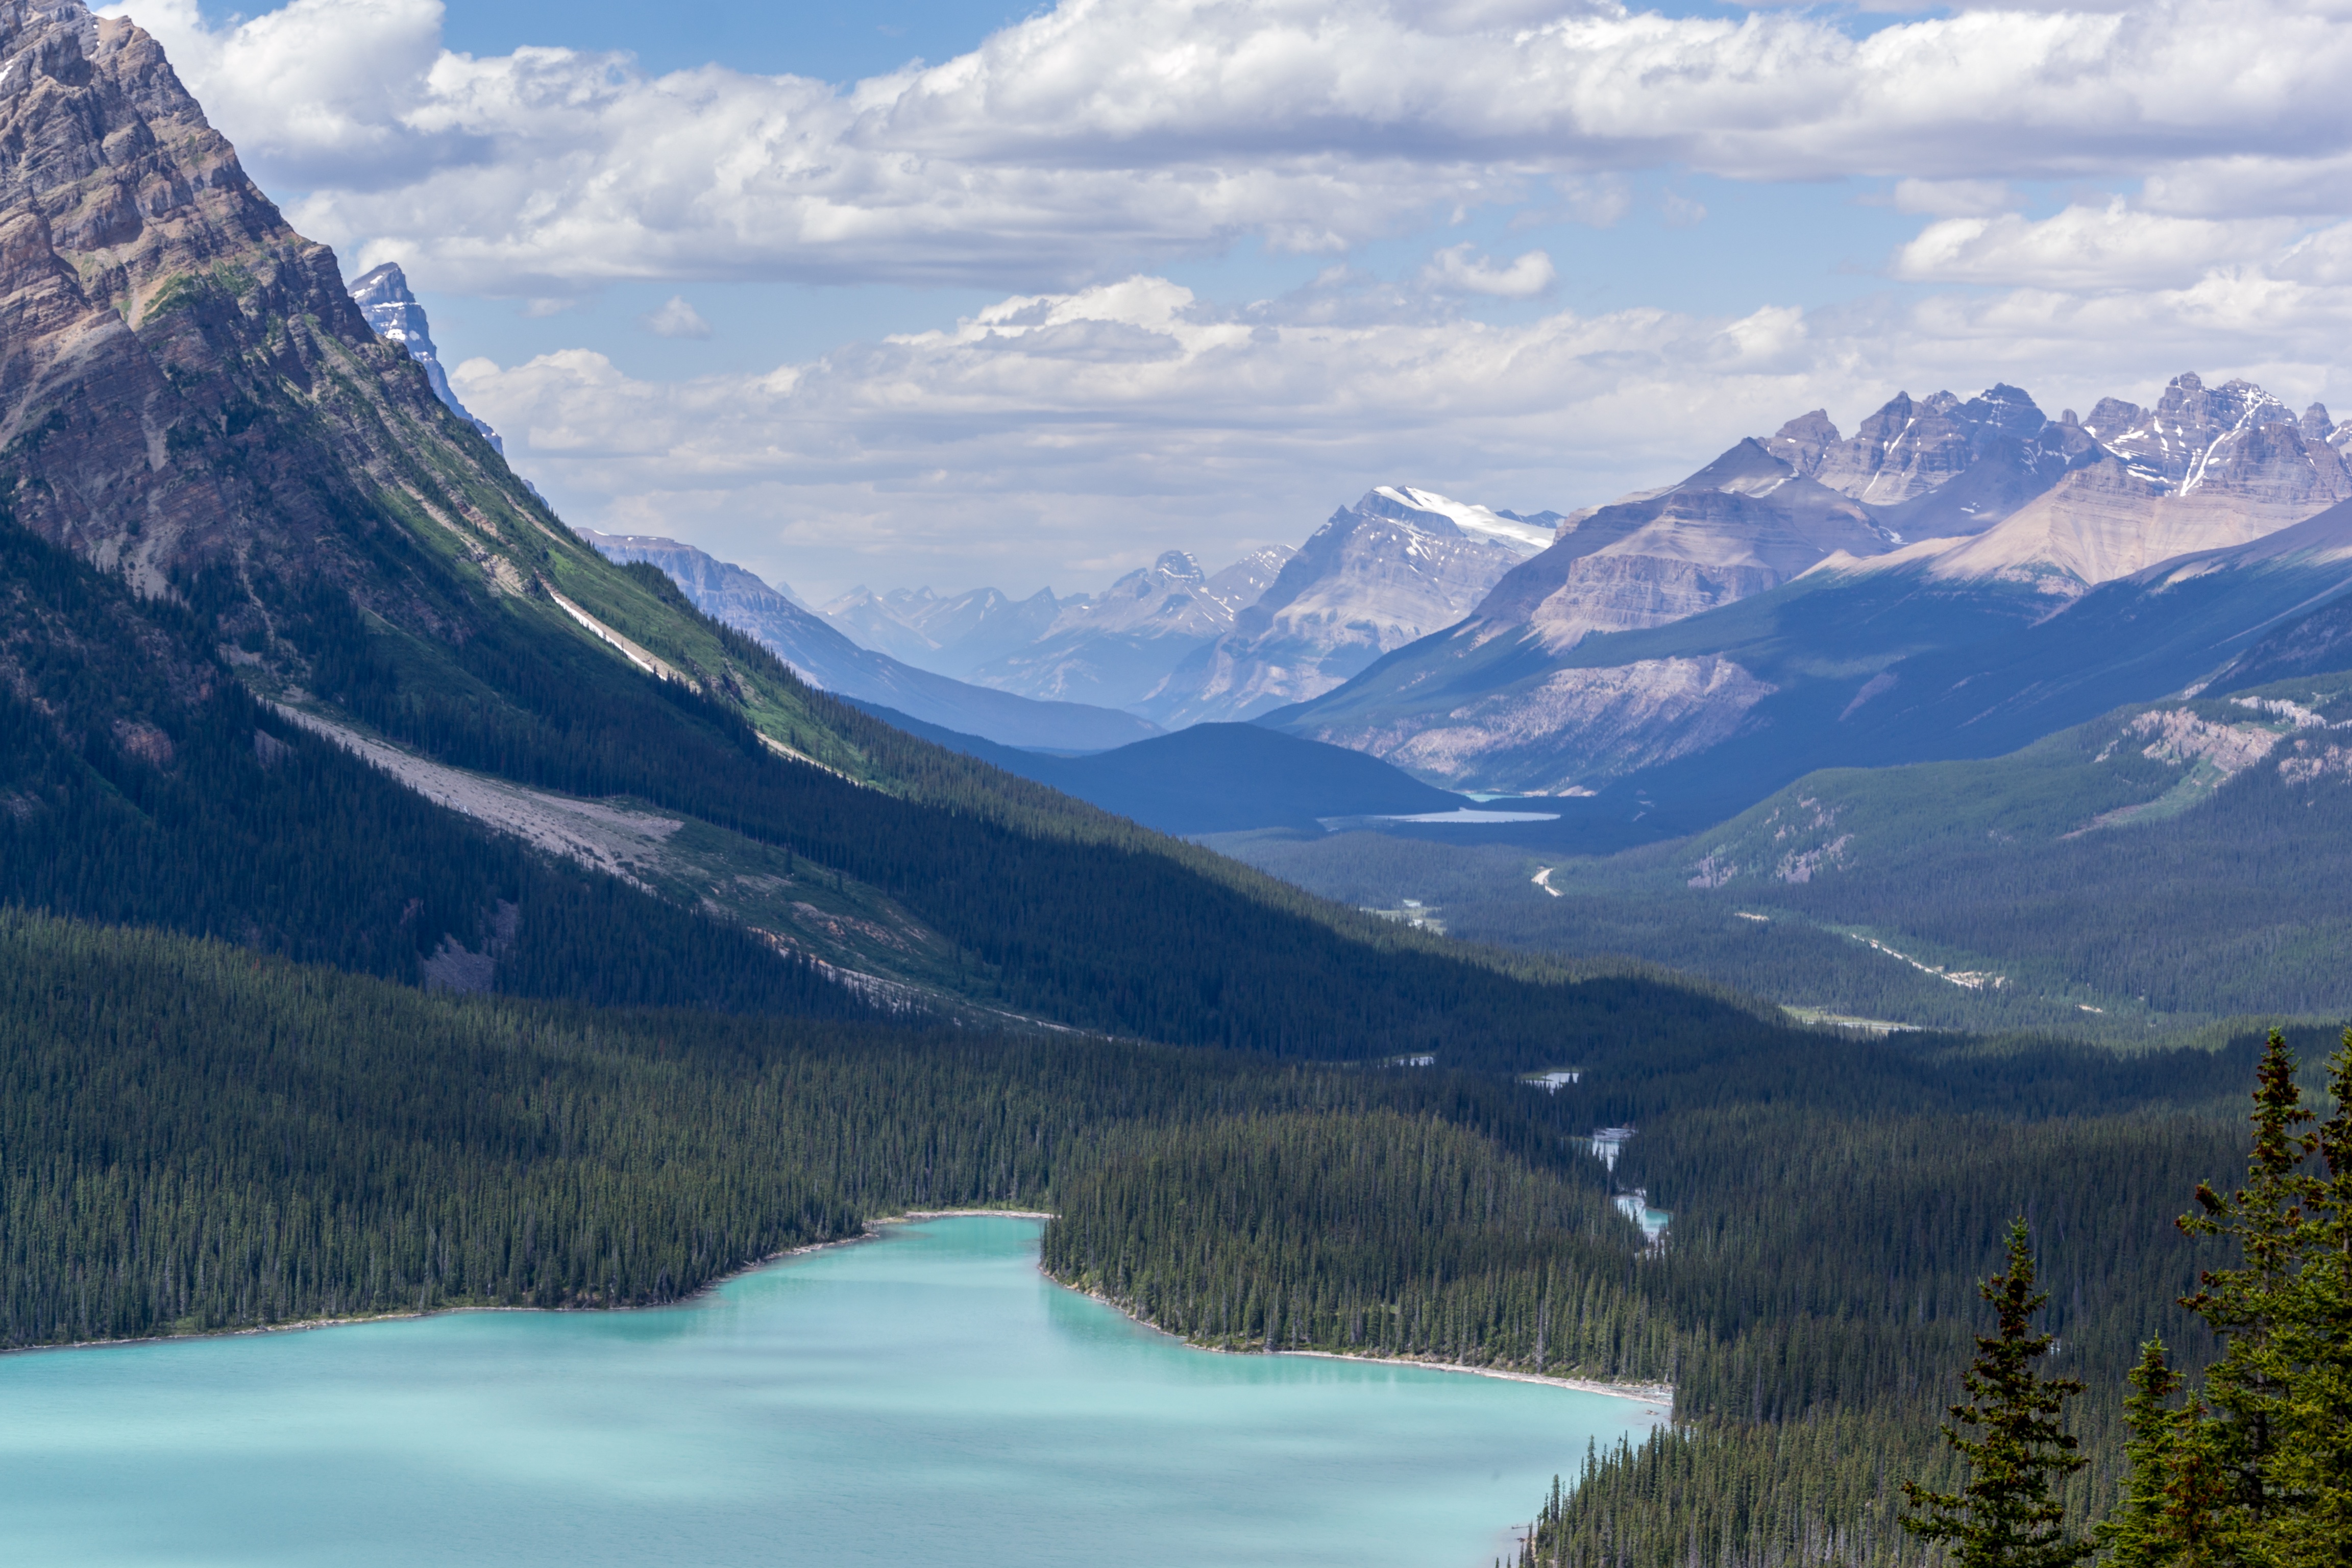
landscape, water, nature, forest, wilderness, mountain, snow, lake, peak, valley, mountain range, fjord, reservoir, ridge, trees, woods, mountains, alps, plateau, fell, loch, crater lake, moraine, landform, tarn, mountain pass, geographical feature, mountainous landforms, glacial landform